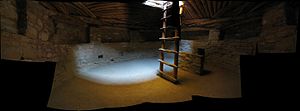
Puebloindianere / Oversigt over Pueblofolk
Interiør af en rekonstrueret kiva ved Mesa Verde national parken.
"Puebloindianere er en fællesbetegnelse for en gruppe indianske folk i det sydvestlige USA som er kendetegnet ved en tradition for majs-landbrug og faste bosættelser i ""puebloer"" med huse bygget af adobe. Deres religion inkluderer troen på omkring 400 forskellige kachinaer, åndevæsner relateret til forskellige aspekter af naturen og som repræsenteres af dansere i ceremonier, og af små rituelle dukker. De bruger også underjordiske kiva bygninger til ceremonier og politiske møder. De er organiseret i exogame klaner og klanmedlemsskab arves gennem moderen.